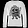
Label: Pullover